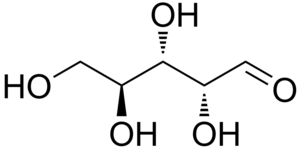
Pentose / Aldopentoser
Pentoser er sukkerstoffer, der er bygget over fem kulstofatomer. De inddeles i aldopentoser, der har en aldehydgruppe i 1. position, og ketopentoser, som har ketongruppen i 2. position.